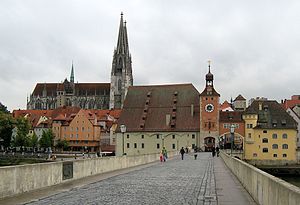
Regensburg
Et kig fra Steinerne Brücke mod den gamle bydel
Steinerne Brücke i Regensburg, Bayern. 8. august 2007.
Regensburg er en by i Bayern, der ligger, hvor Donau løber sammen med Regen.